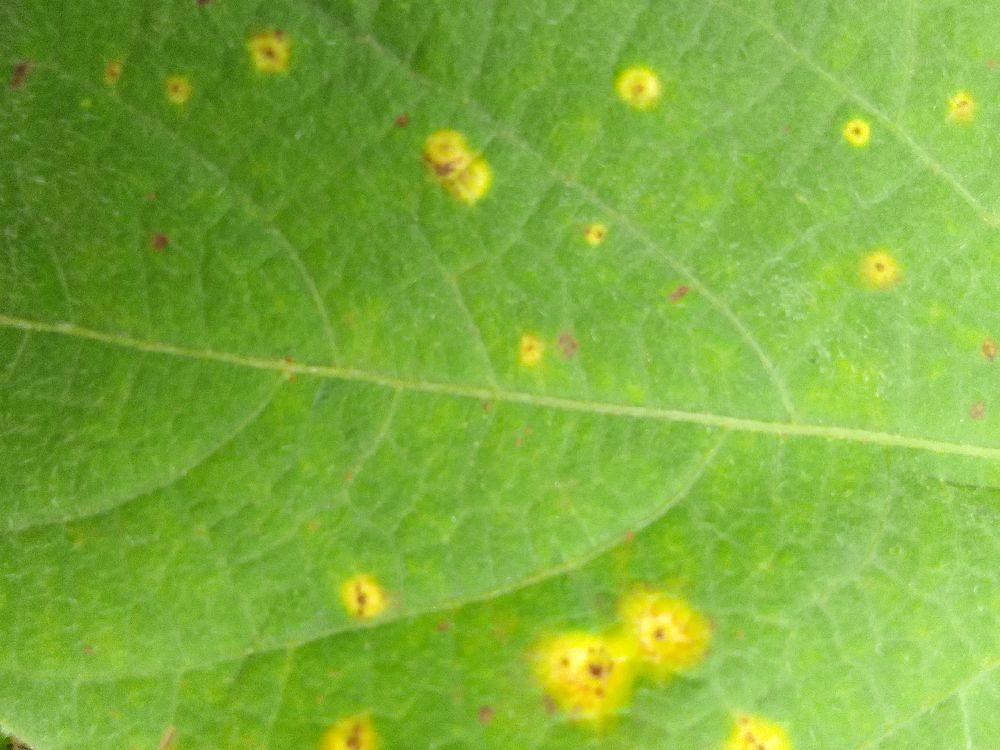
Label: rust